History of Dundalk F.C. (1966–2002)

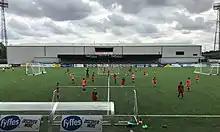
Barry Kehoe Summer Camp, 2019

Barry Kehoe (1962–2002) was called the most talented footballer to come out of Dundalk in half a century. He made 251 appearances for the club during the 1980s, scoring 40 goals from midfield. Barry was given his debut by Jim McLaughlin and was an ever-present in the 1981–82 League winning side. But in 1983, aged just 20, he was diagnosed with cancer, yet he fought his way back to fitness to become a key member of Turlough O'Connor's side that won the League and Cup Double in 1987–88. But within 12 months illness had struck again, with Barry requiring both heart surgery and additional chemotherapy. In response Dundalk and the FAI granted him a Special Testimonial, in which a Jack Charlton Selection of Irish internationals played Barry's own selection in Oriel Park on 5 June 1989 in front of 6,000 supporters. Barry recovered from illness again, and went on to play League football with Drogheda United until 1996. He also became a successful businessman in Dundalk. Kehoe died in October 2002, aged 40. Dundalk Football Club continues to honour his memory, naming the club's annual summer academies for children the 'Barry Kehoe Summer Camp'.